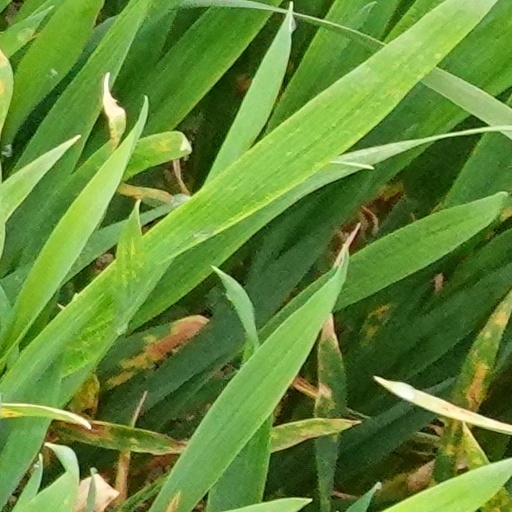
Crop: wheat